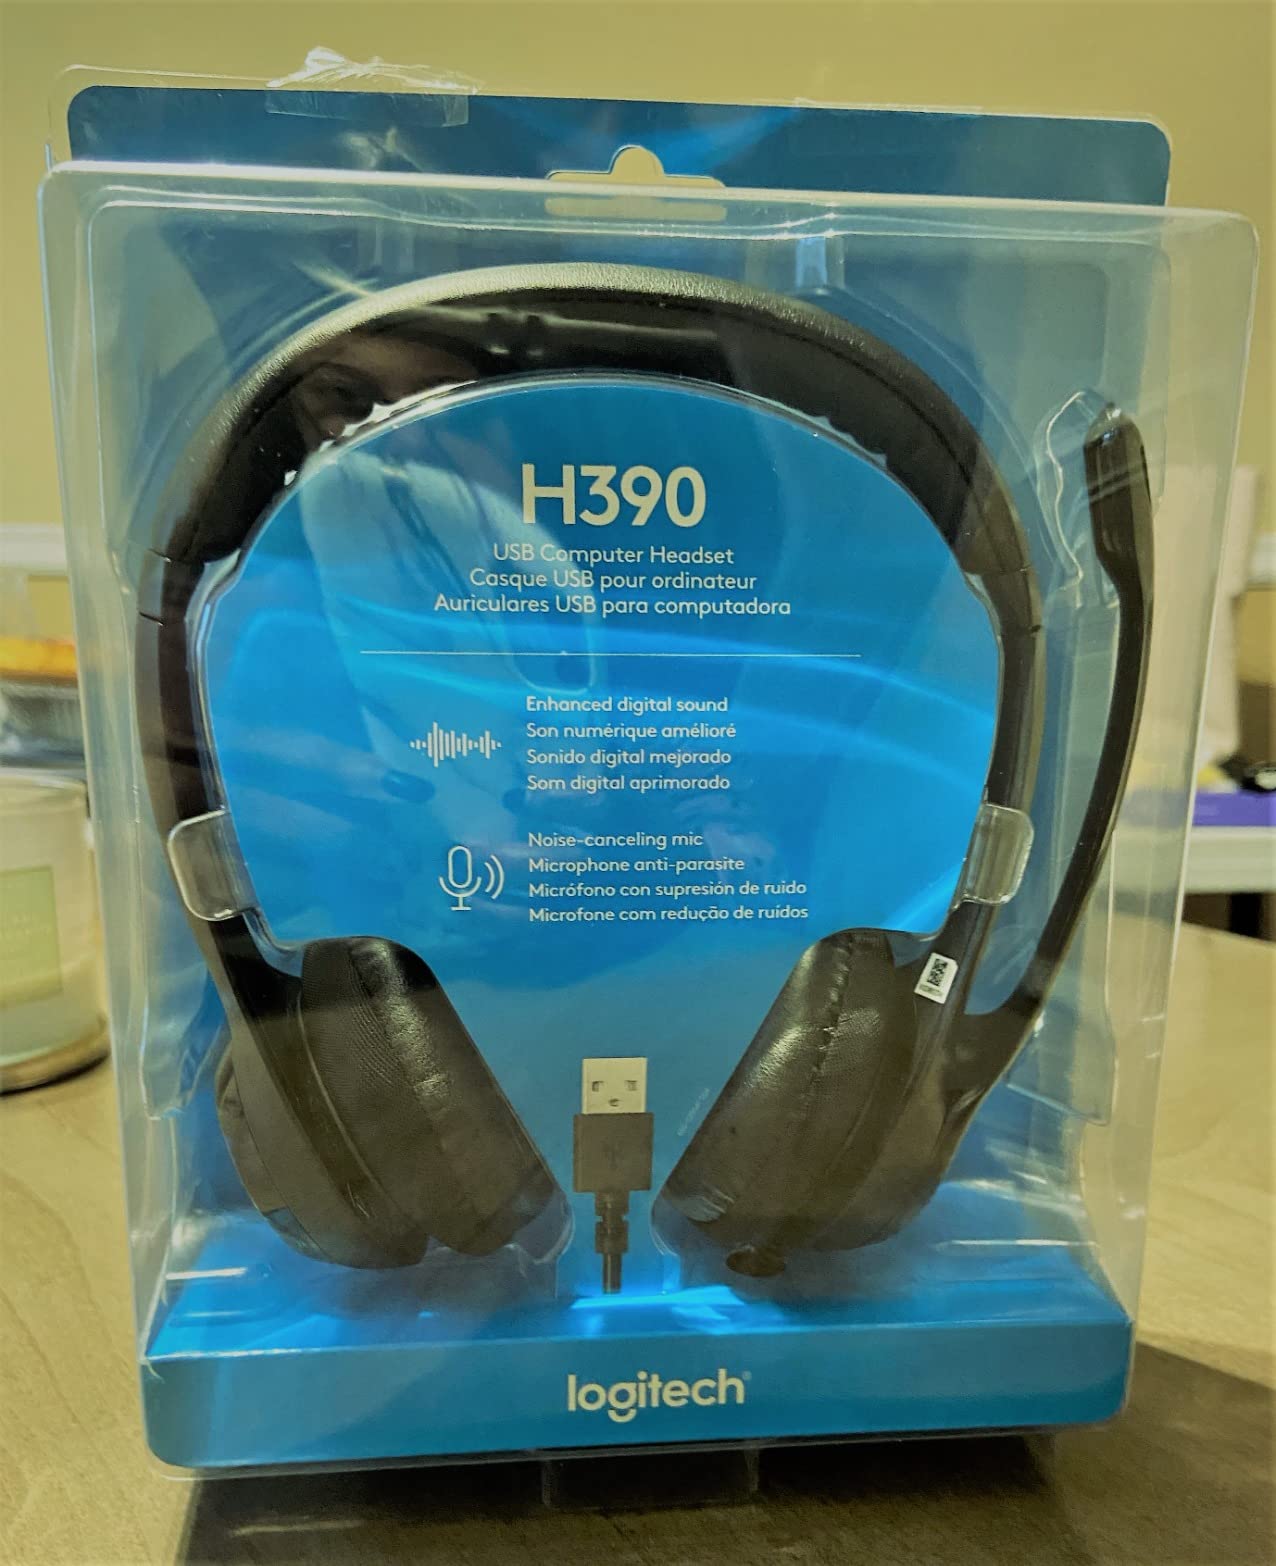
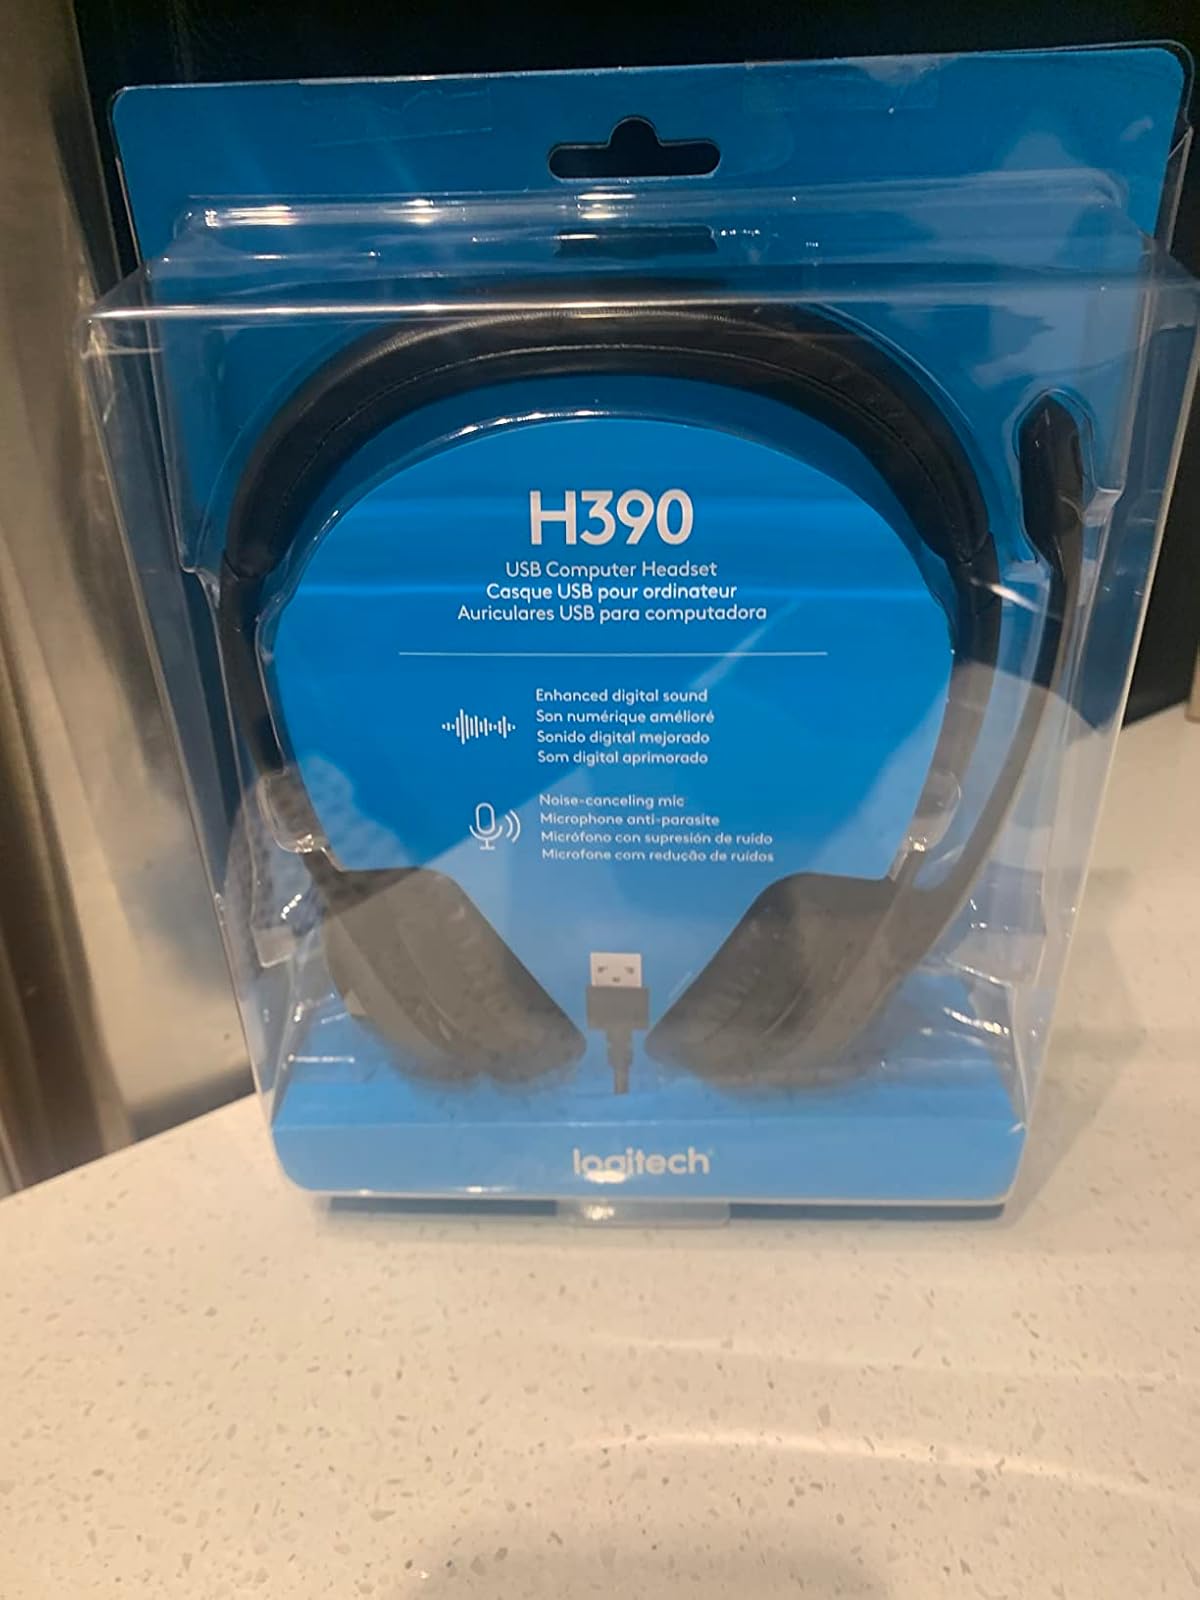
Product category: headphones
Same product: yes